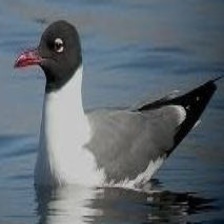
Species: LAUGHING GULL
Scientific name: LEUCOPHAEUS ATRICILLA